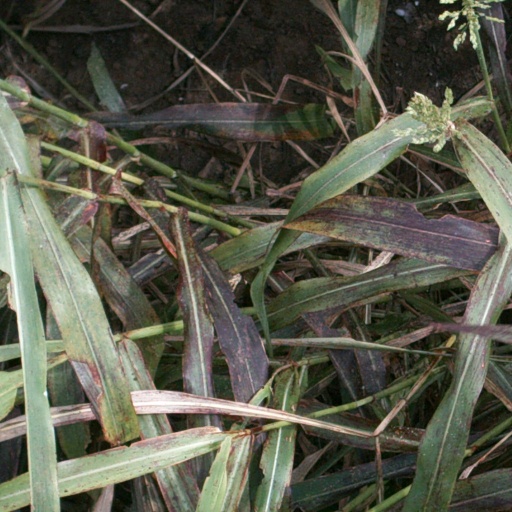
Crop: sorghum